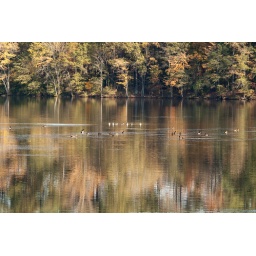
All the ducks were hanging out in the middle of the lake - 200mm wasn't quite enough!